Catherine Alekseyevna of Russia

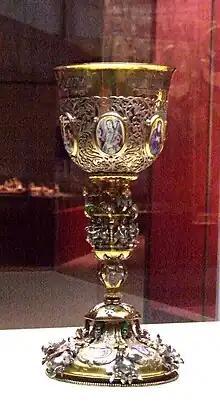
Contribution of Princess Ekaterina Alekseevna to the Smolensk Cathedral of the Novodevichy Convent.

Catherine was named after Saint Catherine of Alexandria. In accordance with the Muscovite custom for imperial princesses, she lived in seclusion and never married. During the Moscow uprising of 1682, however, Ivan Andreyevich Khovansky (Tararui) is alleged to have planned to marry Catherine to his son Andrey Ivanovich Khovanskii in order to place him on the throne.